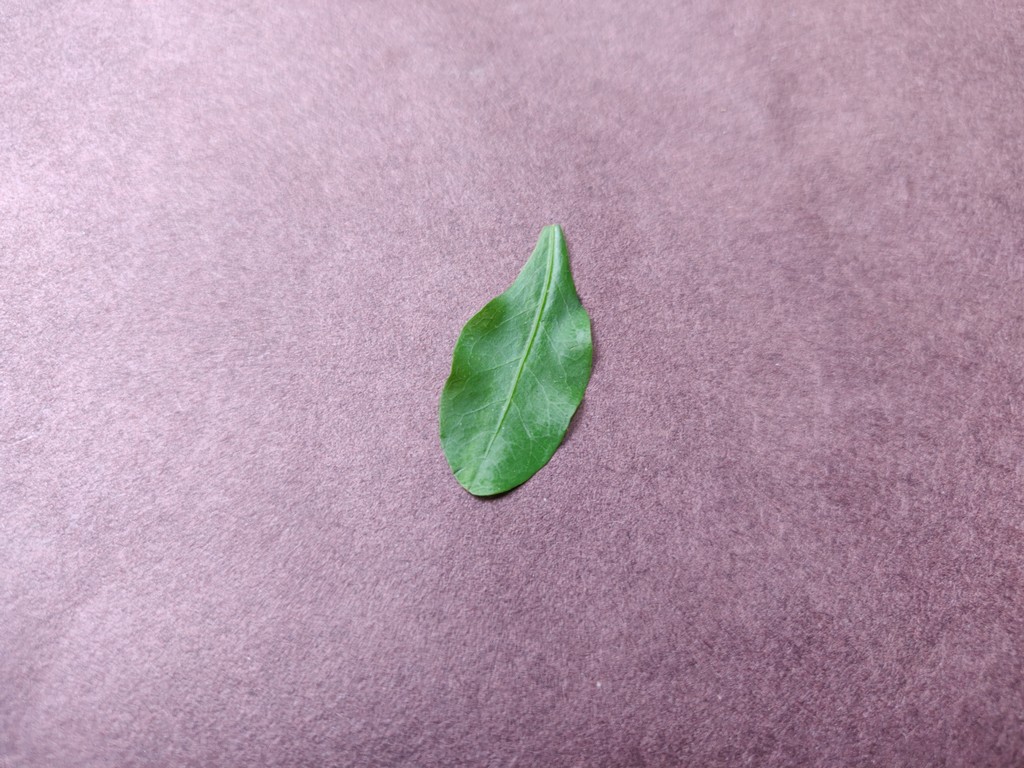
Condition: Healthy
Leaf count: single
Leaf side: front